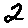
Label: 2